Punching bag

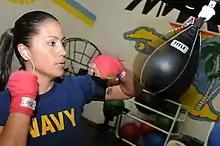
Woman working out with a speed bag (AKA, speedball)

Punching bags have been used in martial arts and swordplay for the entire written history of military training. Similar apparatus in Asian martial arts include the Okinawan makiwara and the Chinese mook jong, which may have padded striking surfaces attached to them.